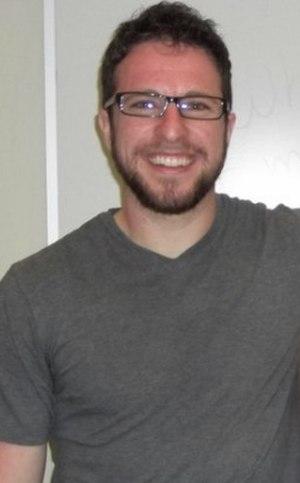
Ryan Kim-Scout Sallans est un défenseur américain des droits LGBT qui a fait son coming out d'homme trans. Sallans a commencé sa transition en 2005. Il parcourt les États-Unis pour parler à des professionnels, des audiences collégiales, et à des jeunes sur le fait d'être transgenre, ainsi que sur le nature changeante des soins de santé.